Stavnes Lighthouse

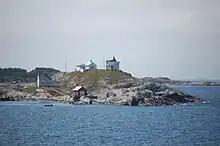
View of the lighthouse

Stavnes Lighthouse or Stavneset Lighthouse is a coastal lighthouse in Averøy Municipality in Møre og Romsdal county, Norway. The lighthouse sits on the "Stavneset" peninsula on the northeastern coast of the island Averøya, along the Bremsnesfjorden. The lighthouse was built to mark the entrance to the fjord, which is near the port of the city of Kristiansund, a few kilometres away.